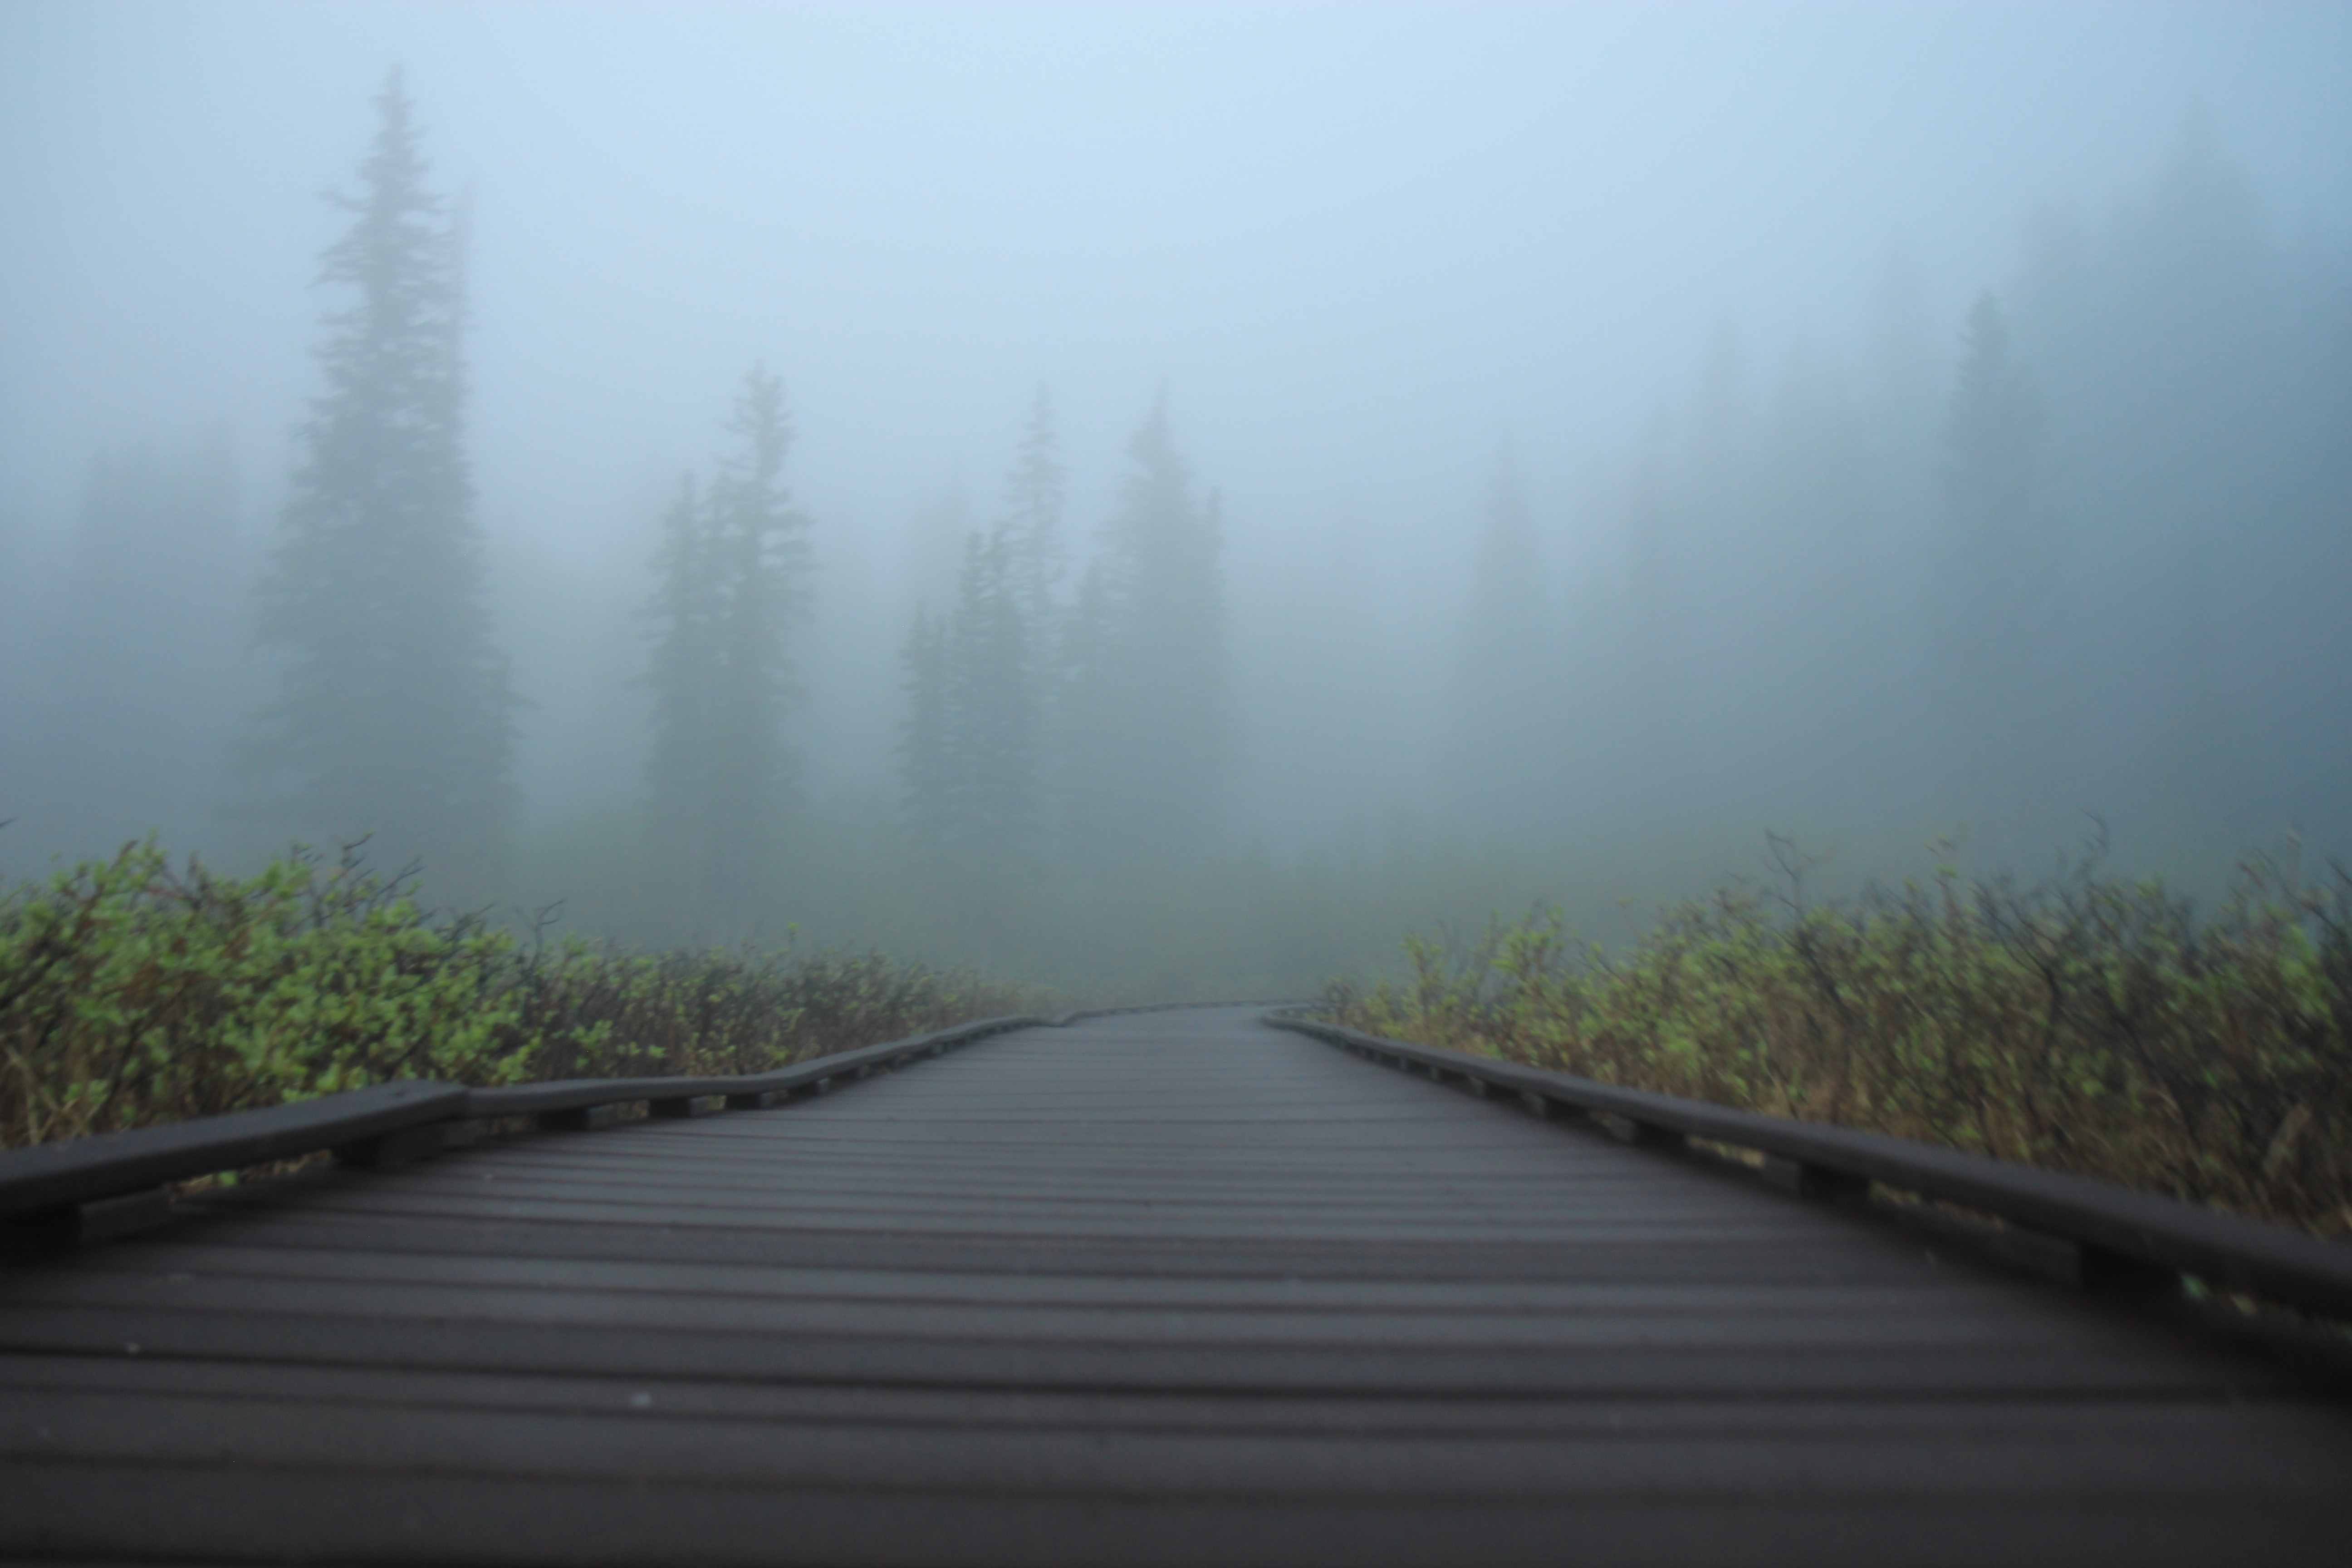
fog, mist, sunlight, morning, weather, haze, drizzle, atmospheric phenomenon